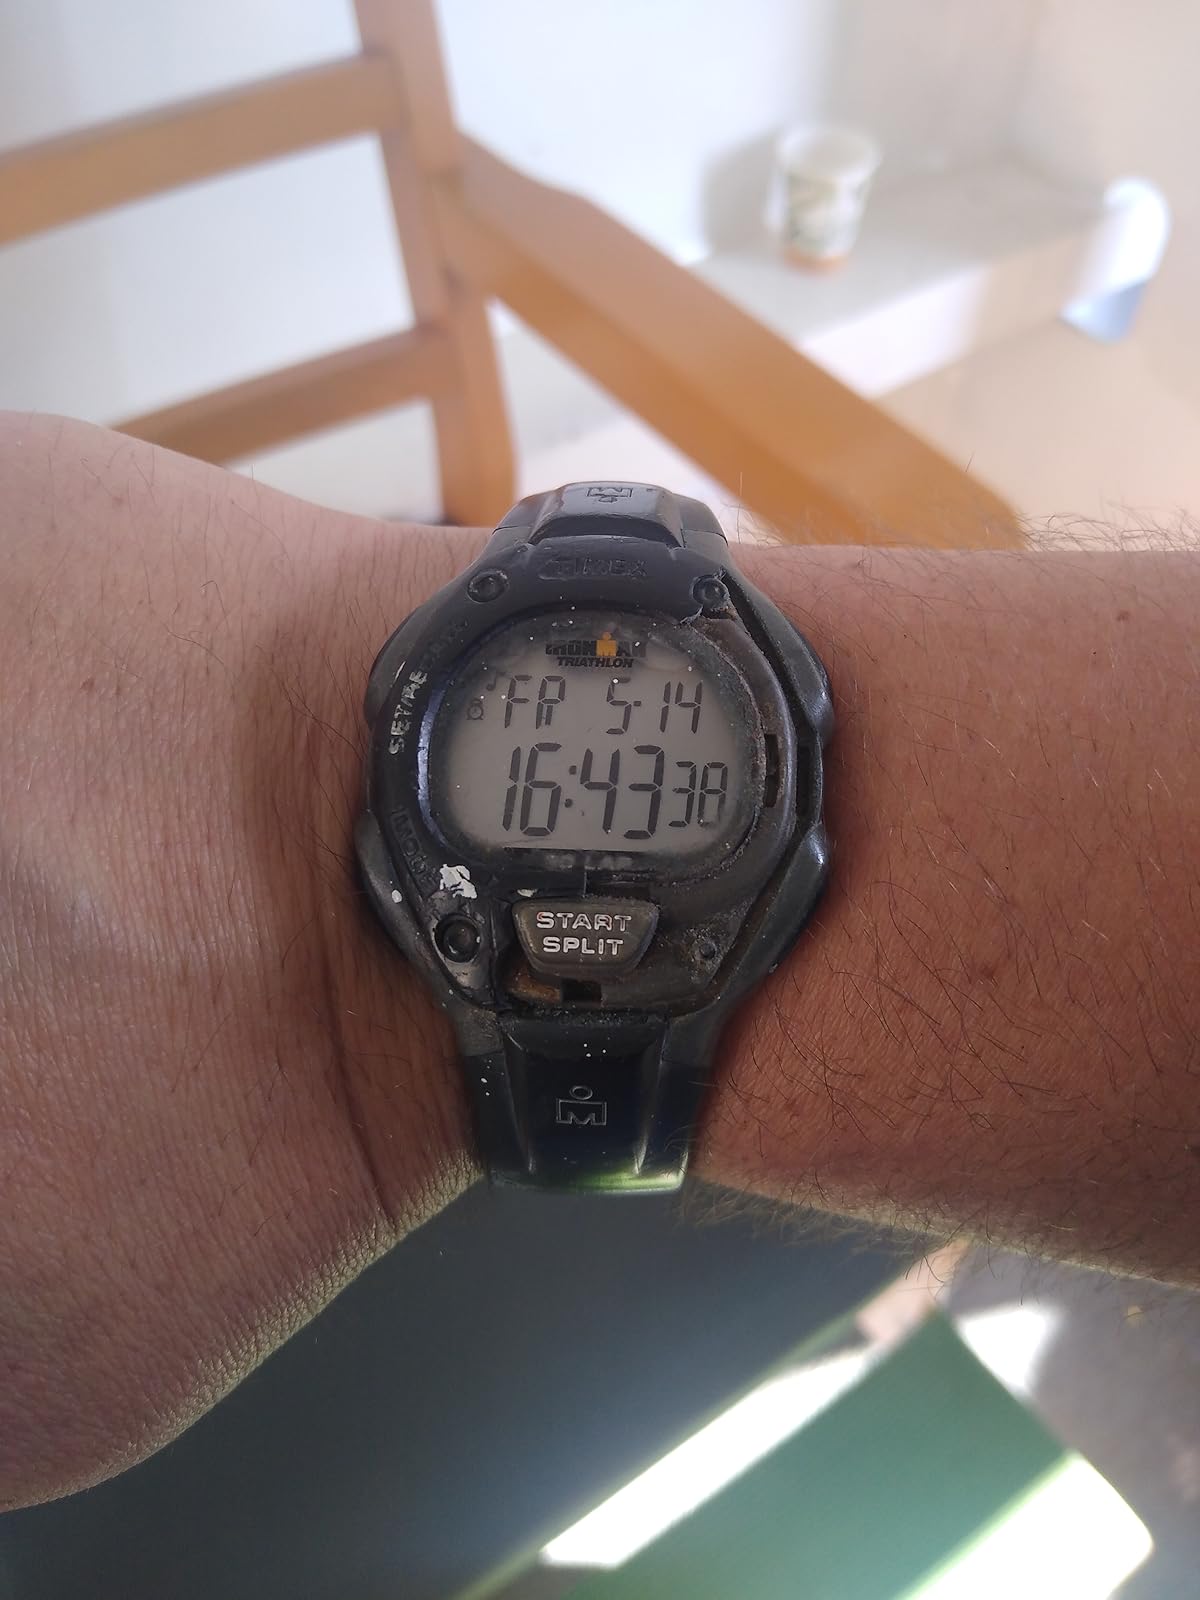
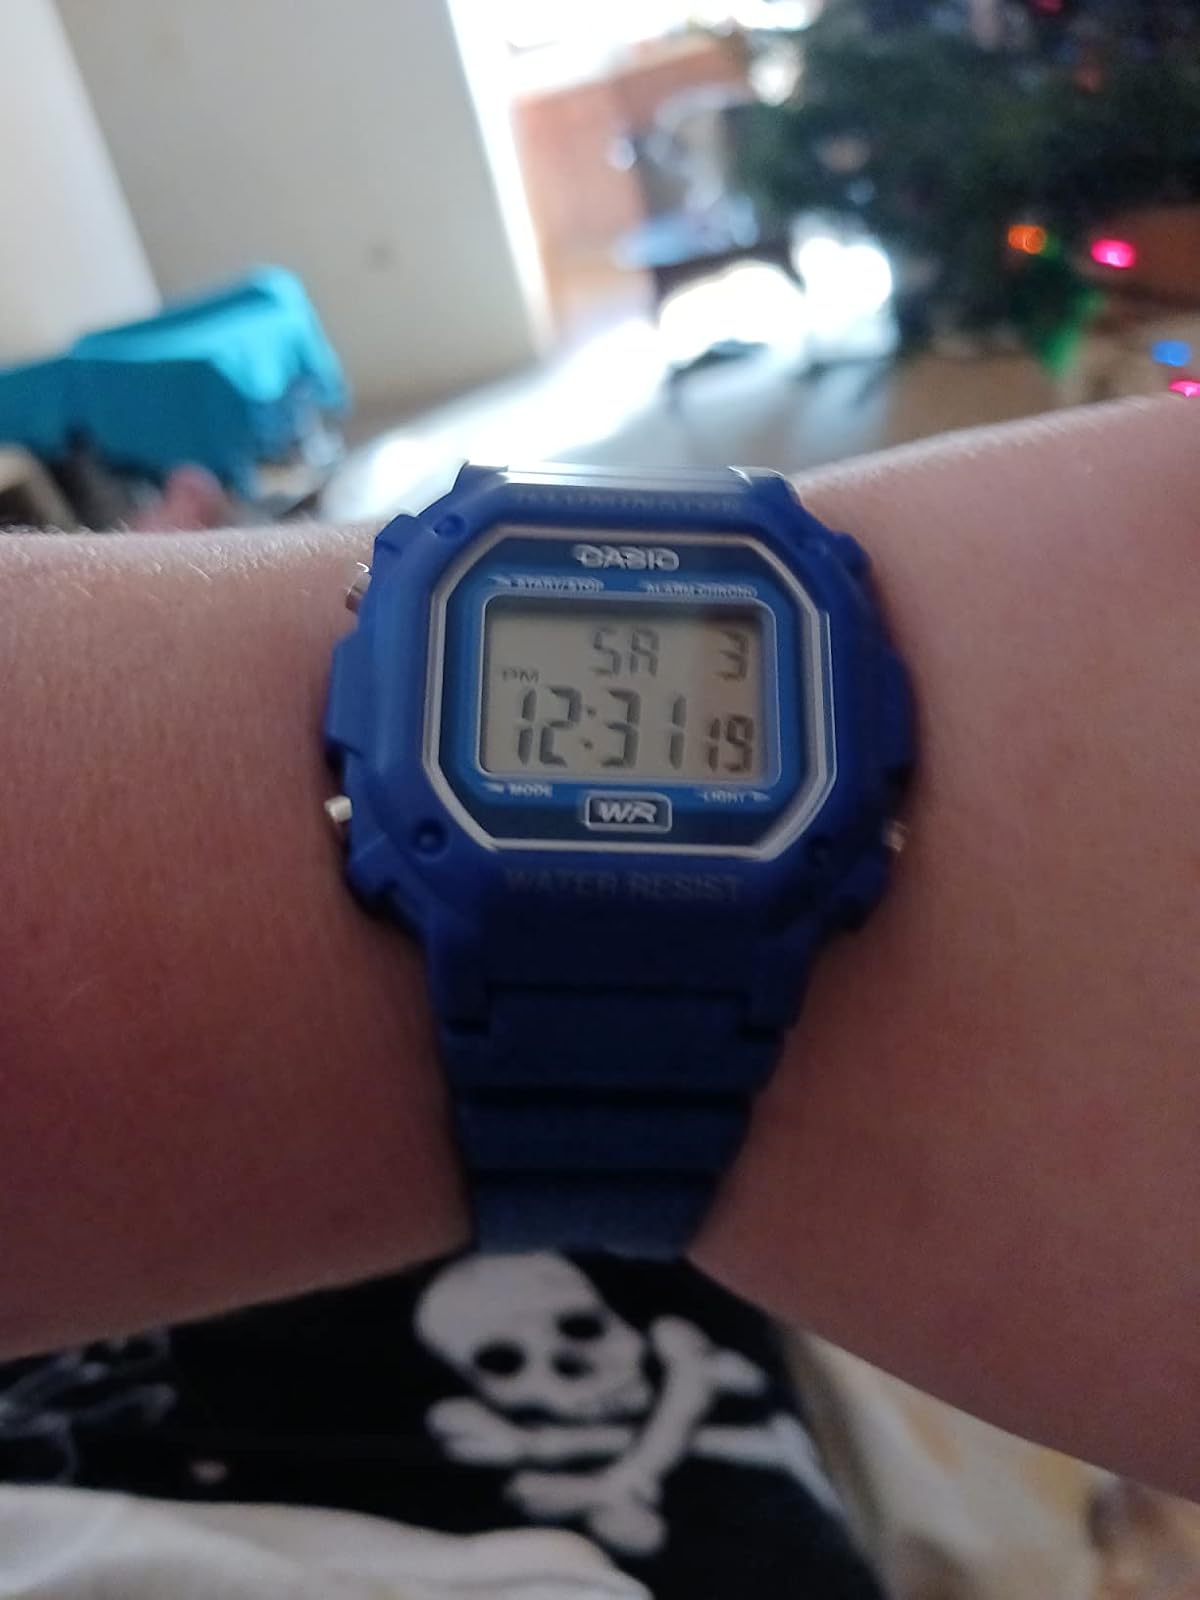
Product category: accessories_watch
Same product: no